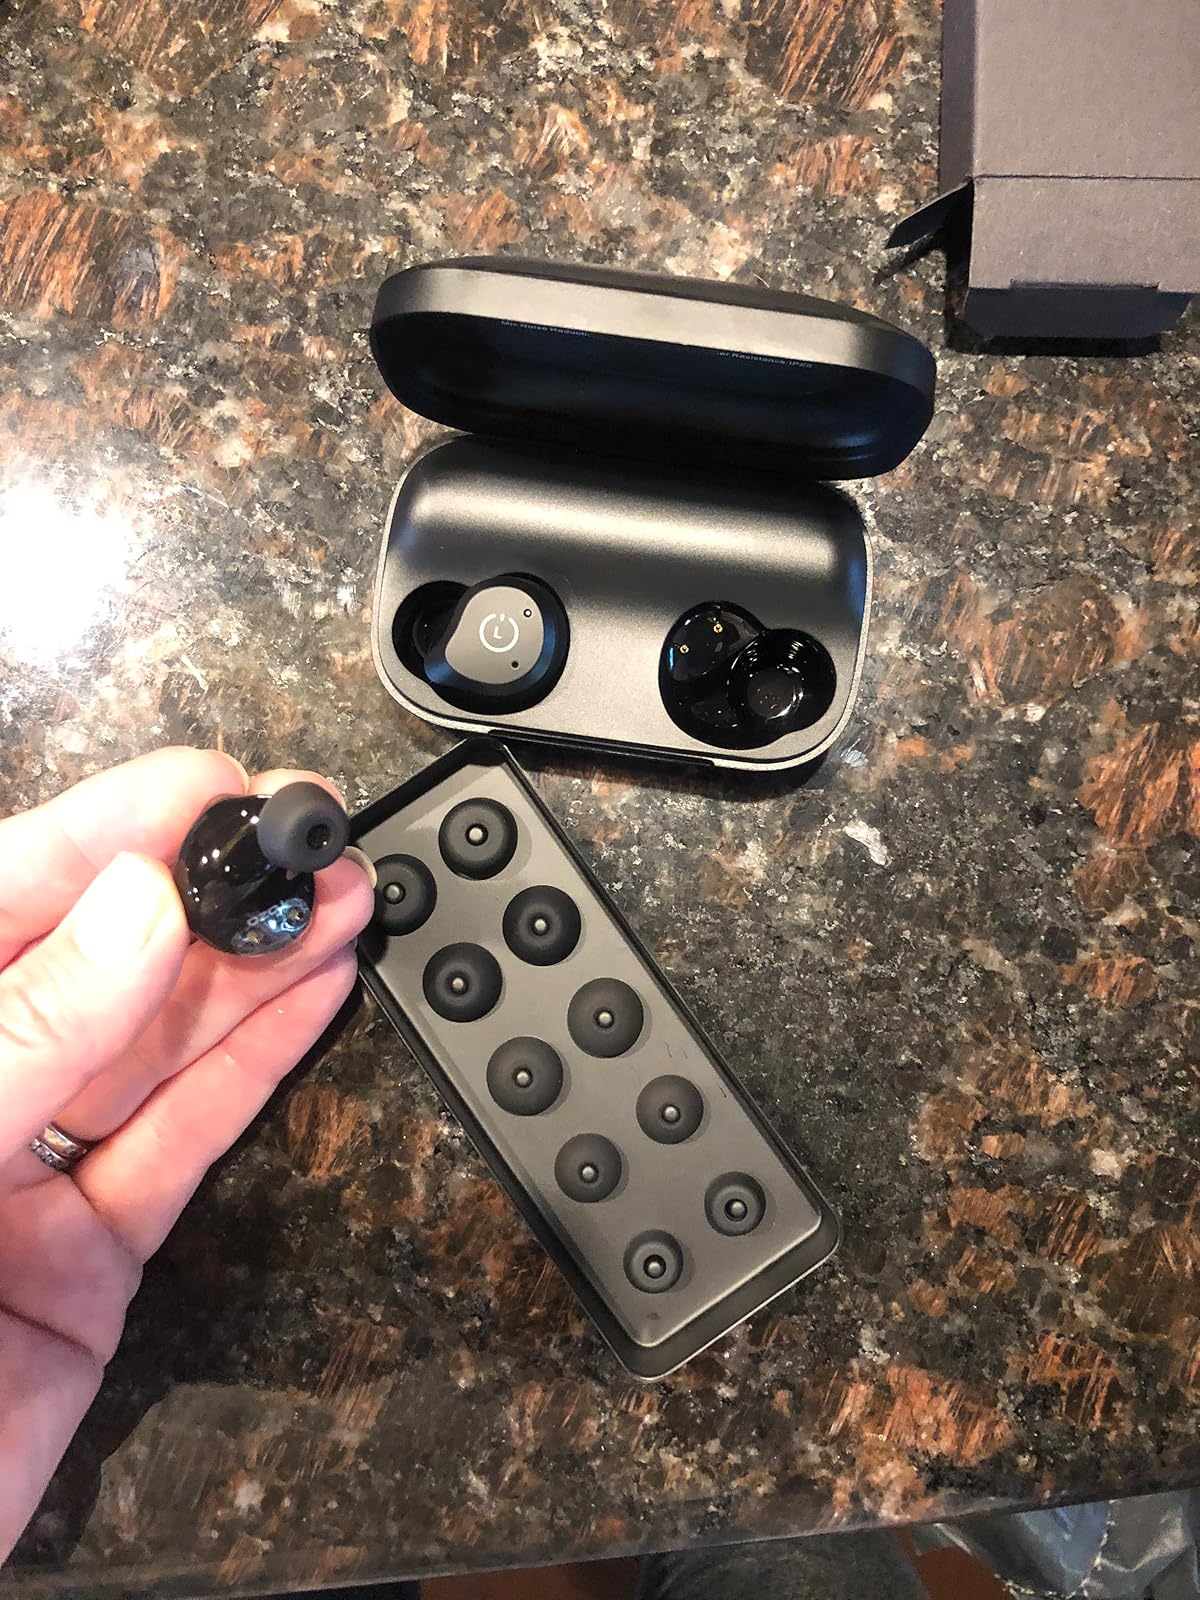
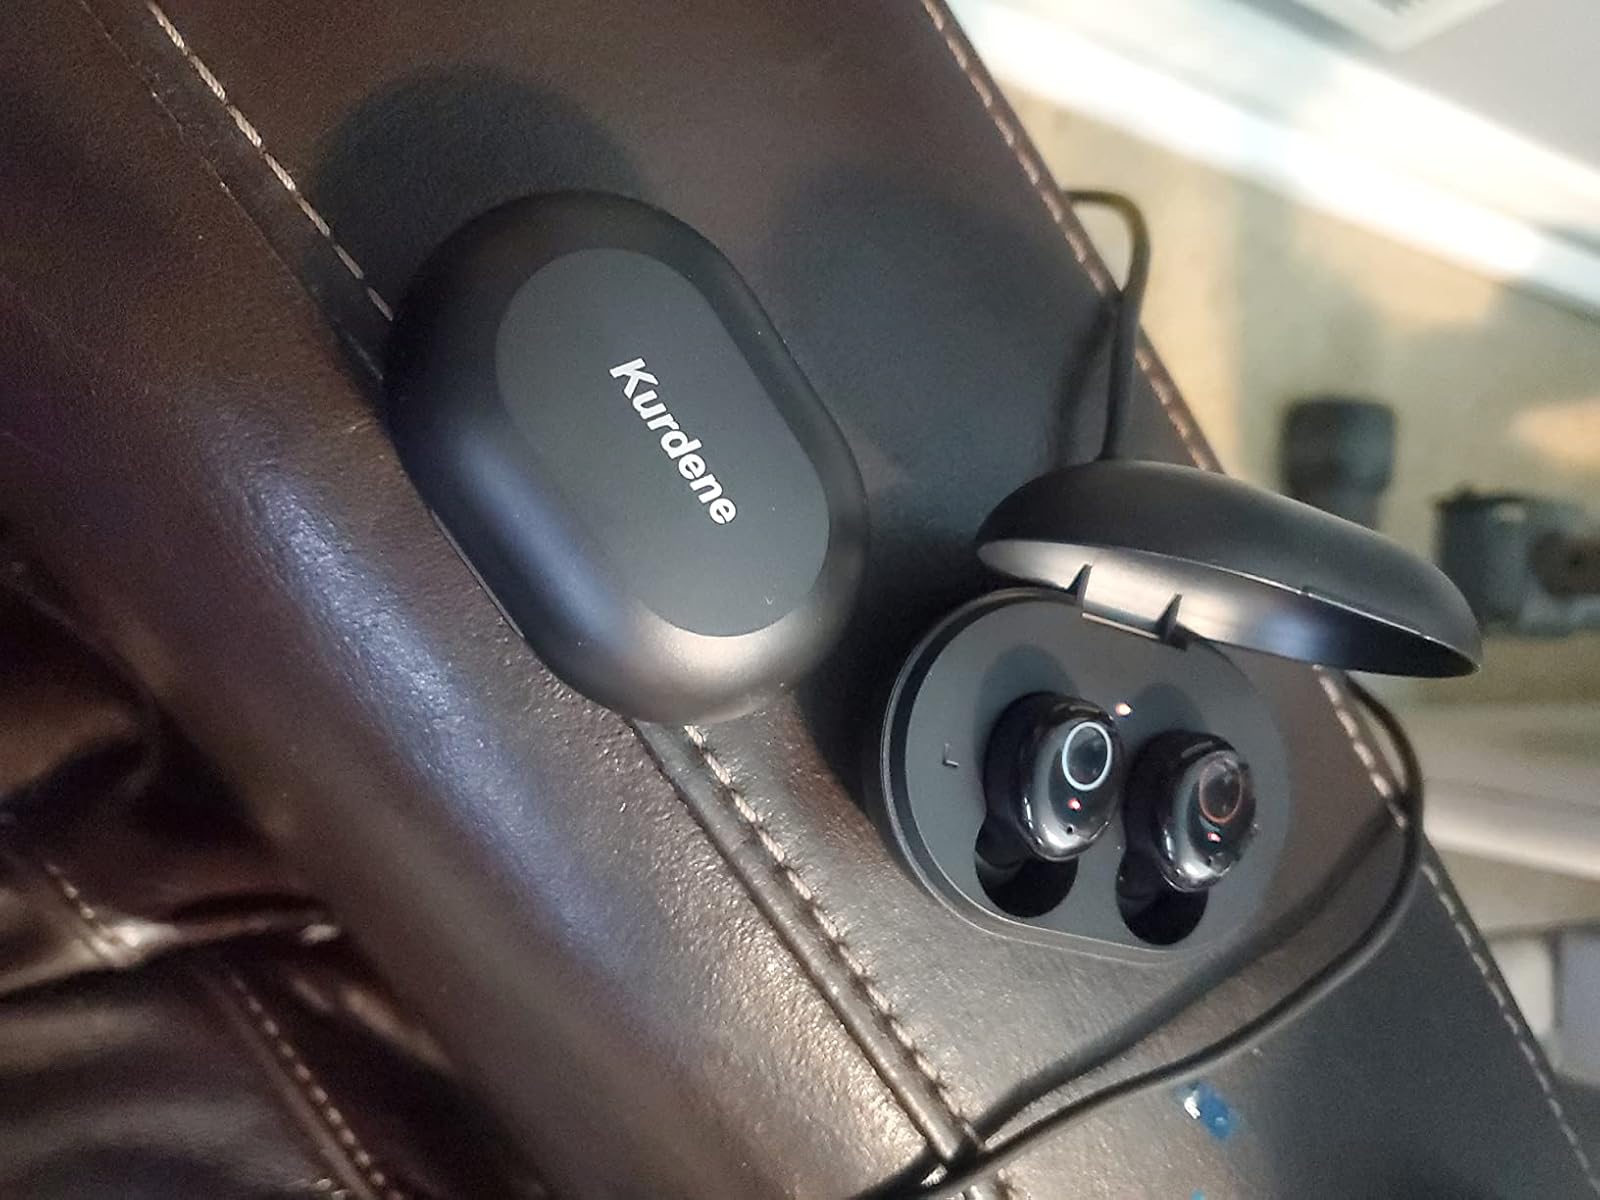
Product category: earbuds
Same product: no